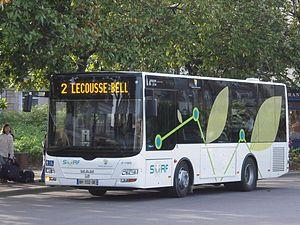
MAN Lion's City M du réseau SURF de Fougères.
Fougères est une commune française sous-préfecture d'Ille-et-Vilaine, en région Bretagne.
SURF est le nom commercial du réseau de transport collectif desservant Fougères et son agglomération. Il est exploité par Transdev Fougères pour le compte de Fougères Agglomération.